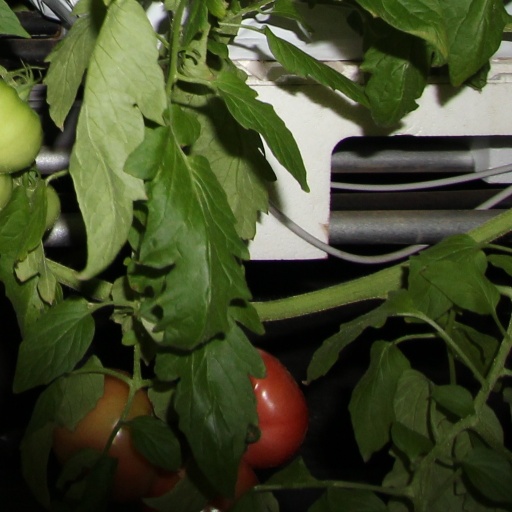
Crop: tomato